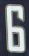
Number: 6